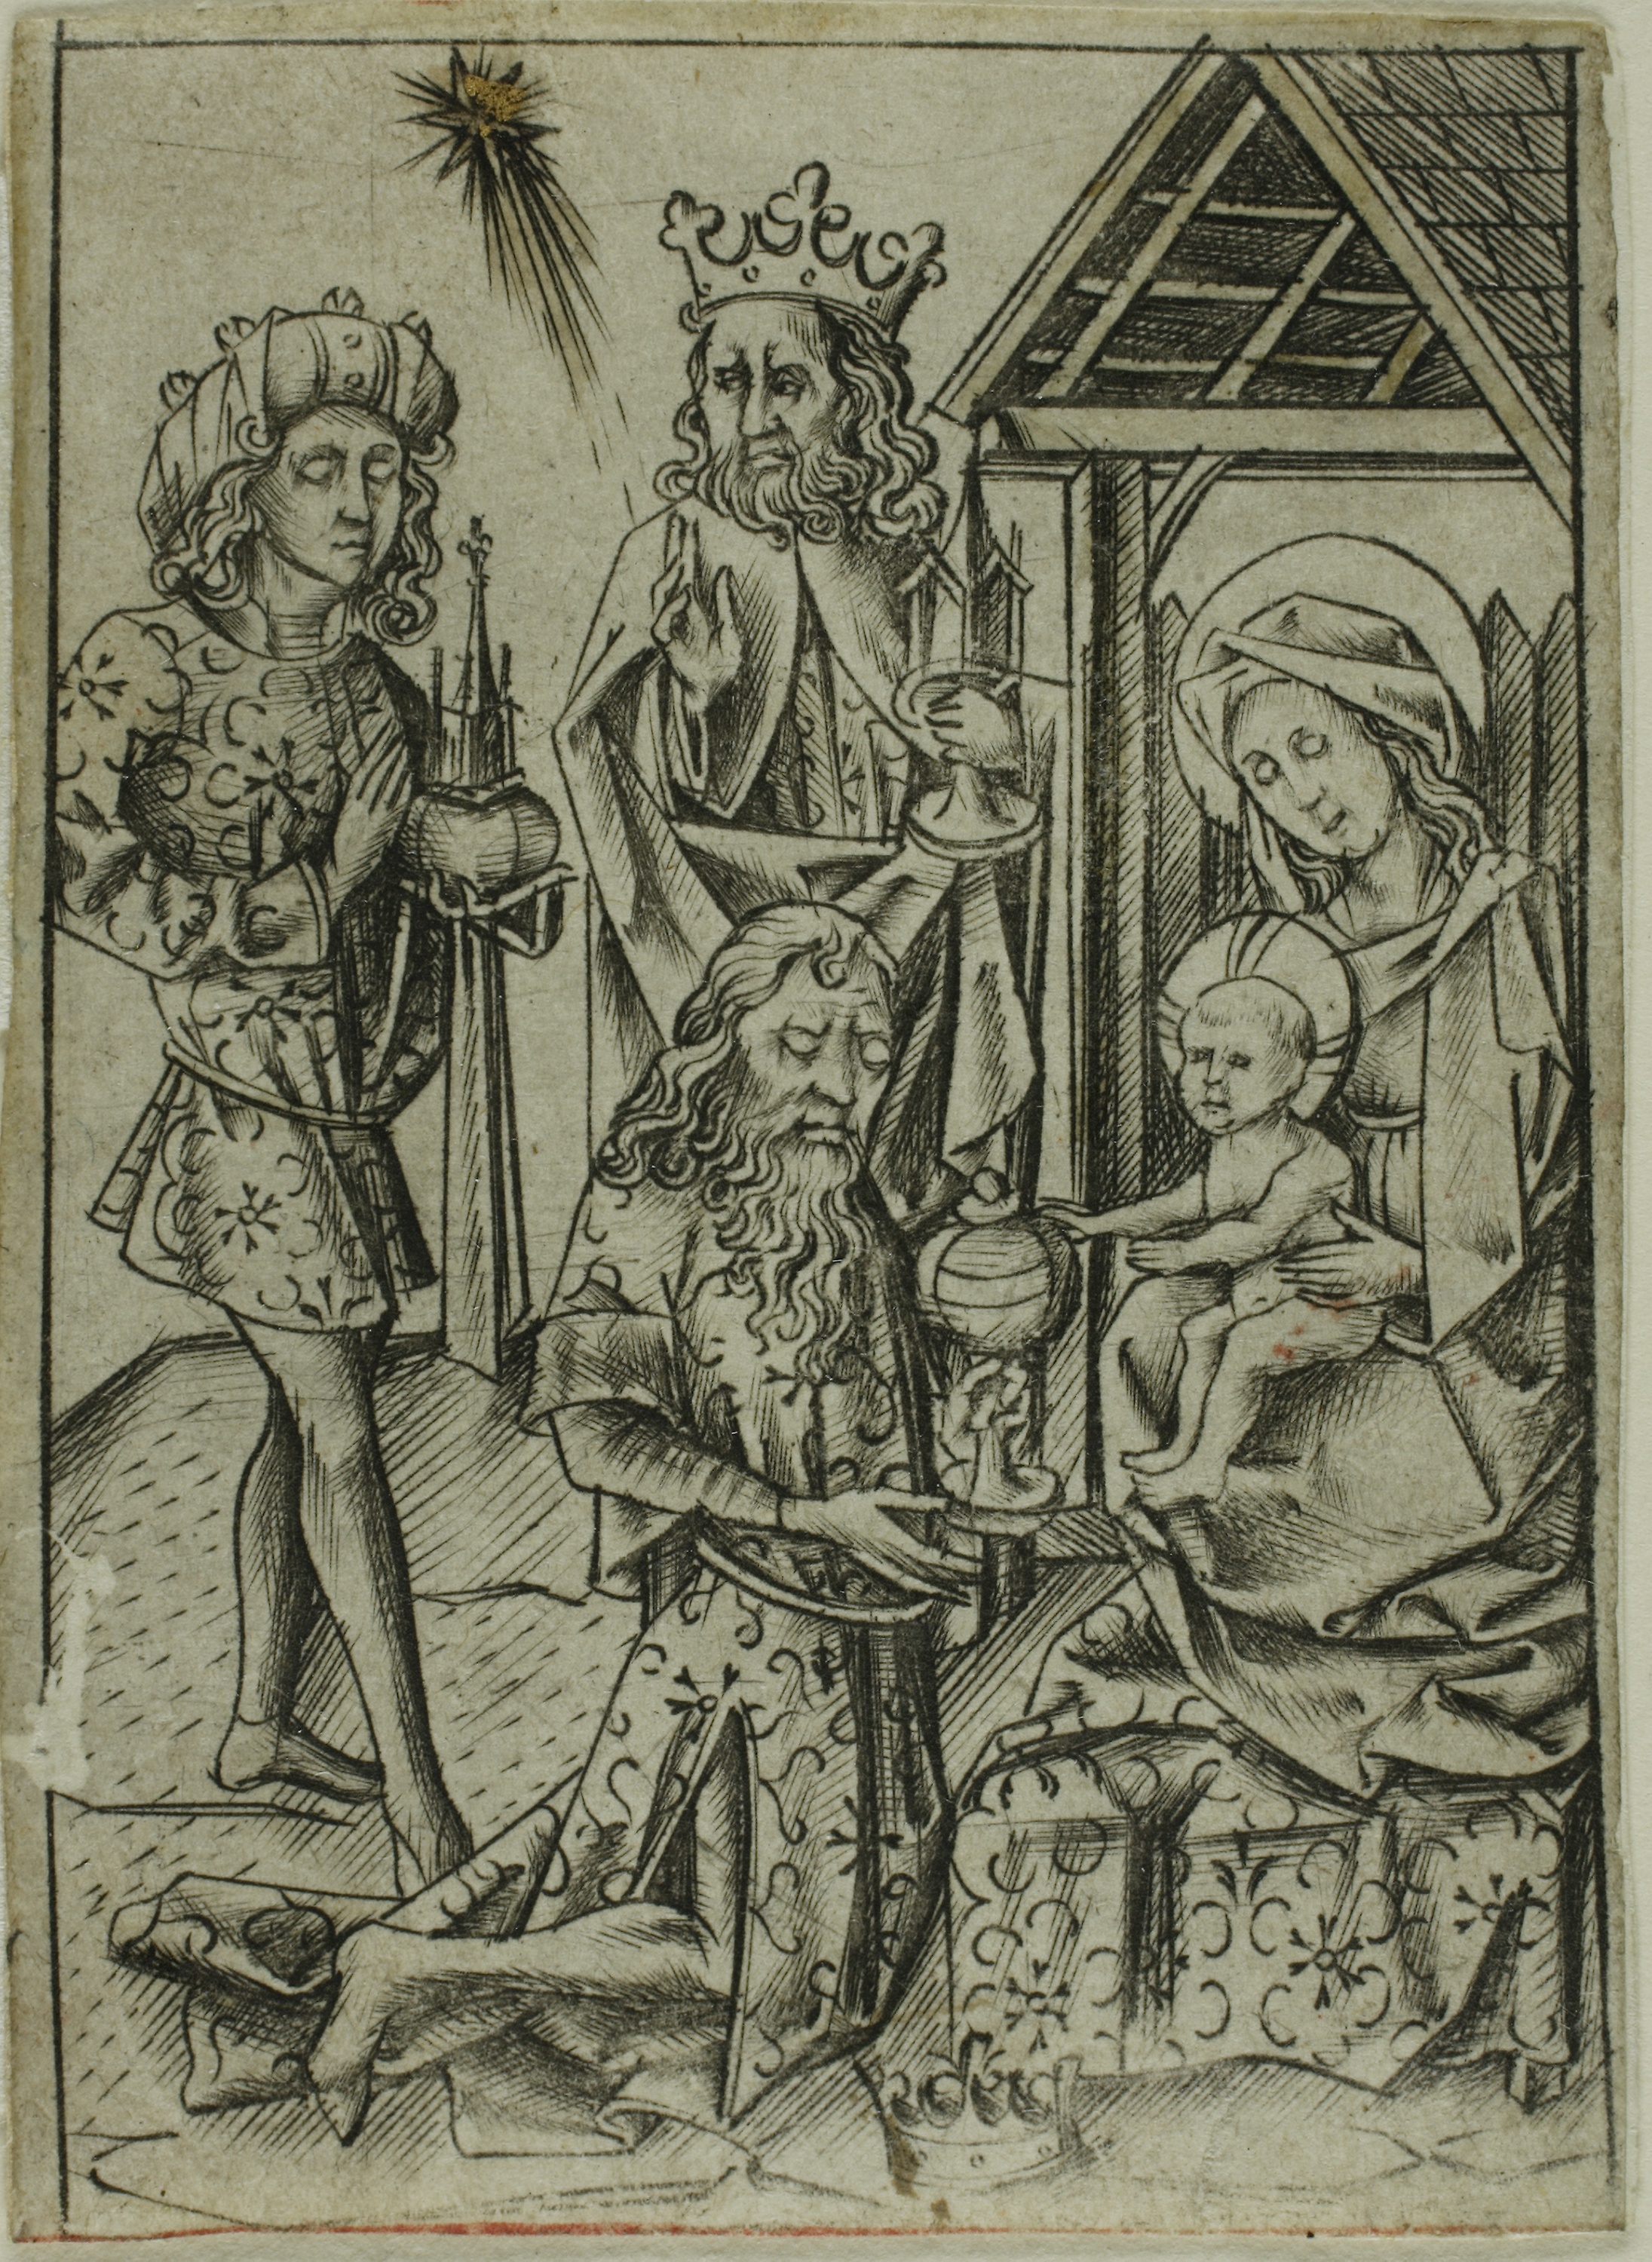
art, history, middle ages, ancient history, tree, visual arts, illustration